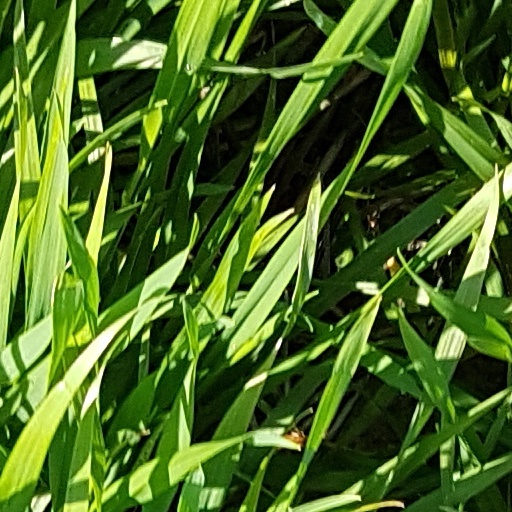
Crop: wheat